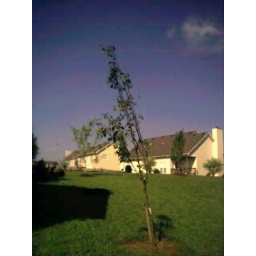
tree by closet back of house 1